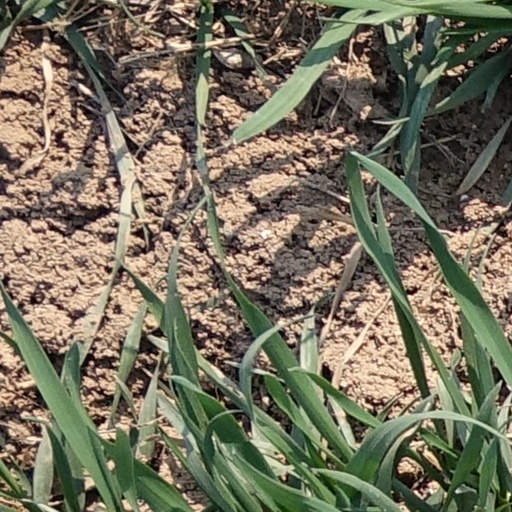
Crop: wheat